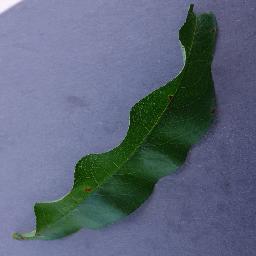
Label: Peach___Bacterial_spot